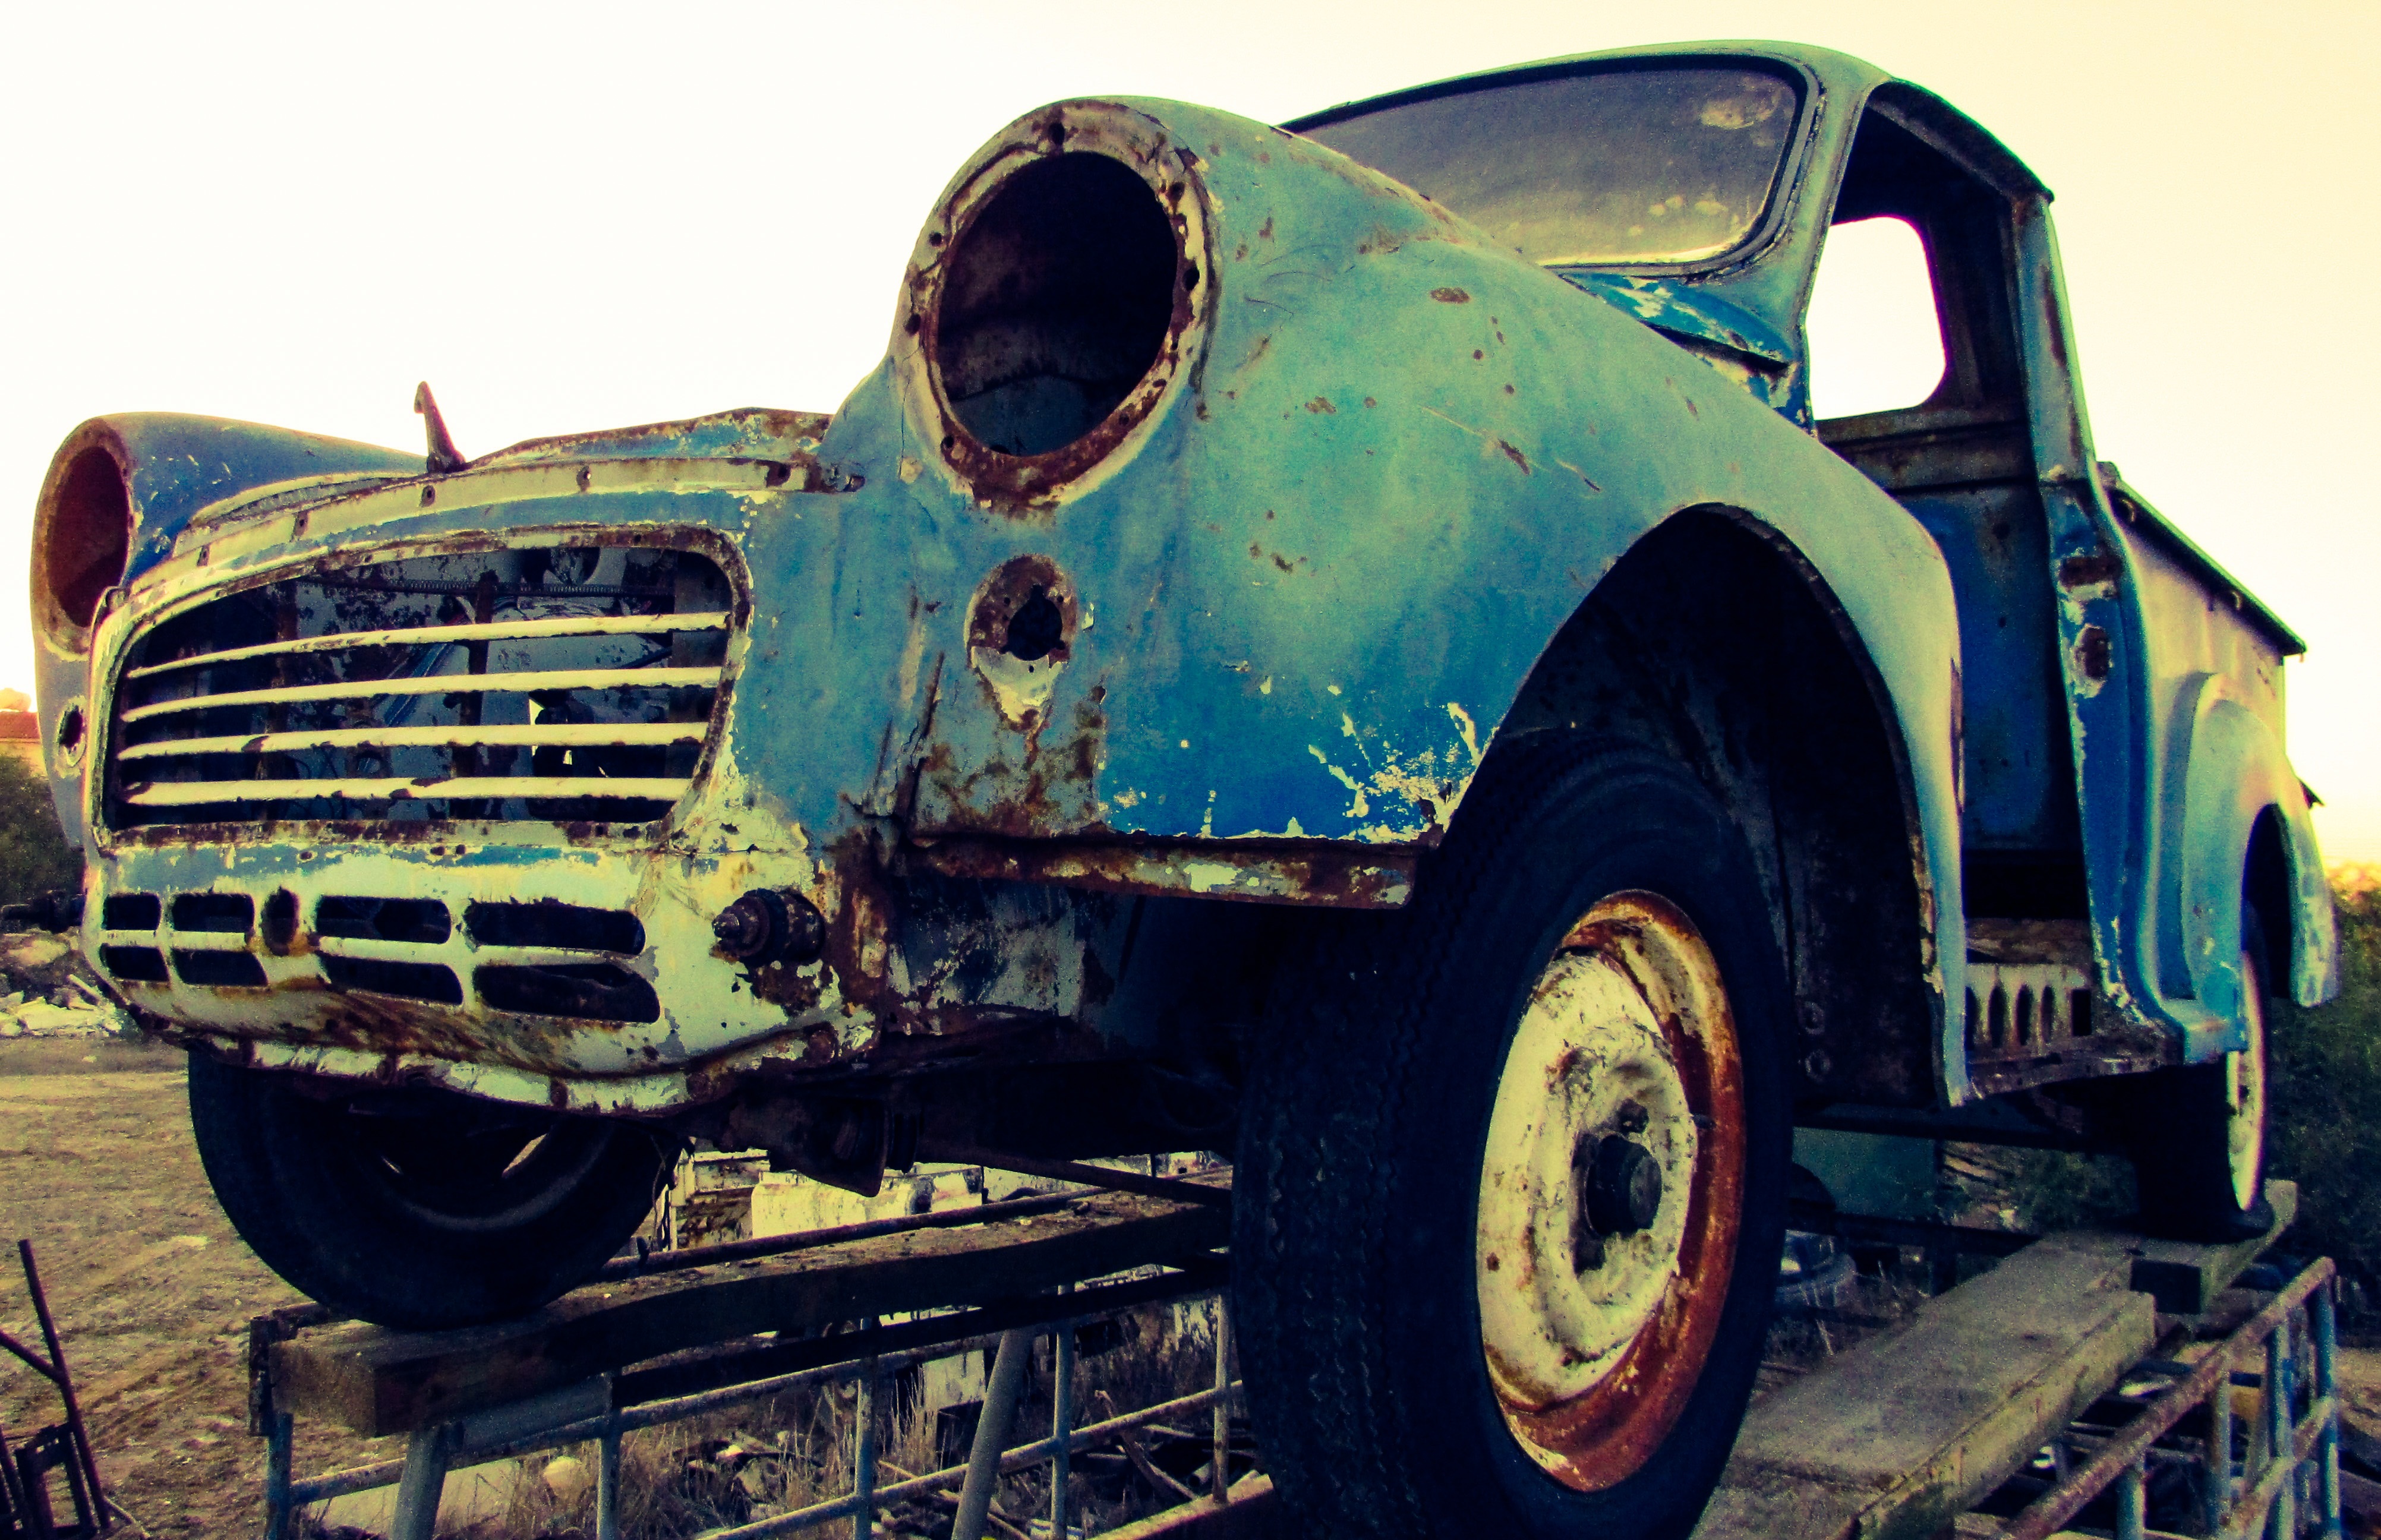
car, vintage, wheel, automobile, old, truck, vehicle, blue, motor vehicle, vintage car, bumper, ford, rusty, classic, wreck, antique car, pickup truck, hot rod, off road vehicle, land vehicle, automobile make, off roading